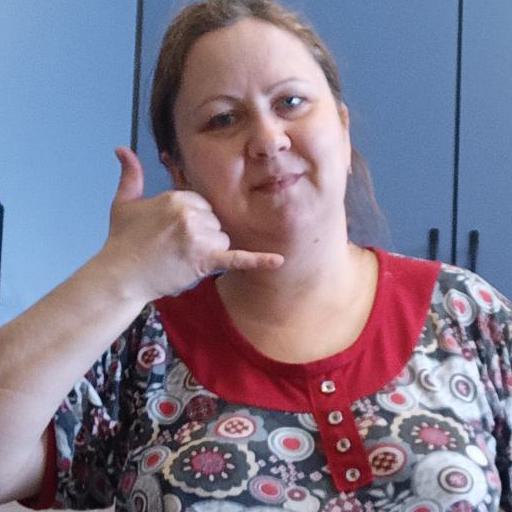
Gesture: call